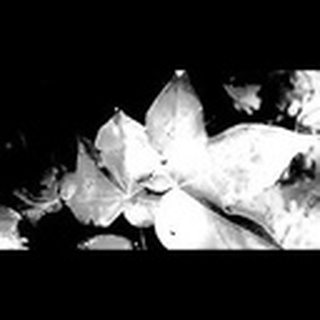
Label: cotton_target_spot